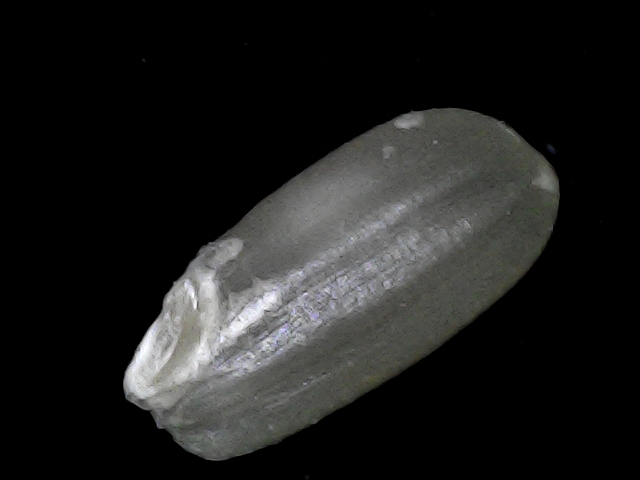
Rice variety: BD33